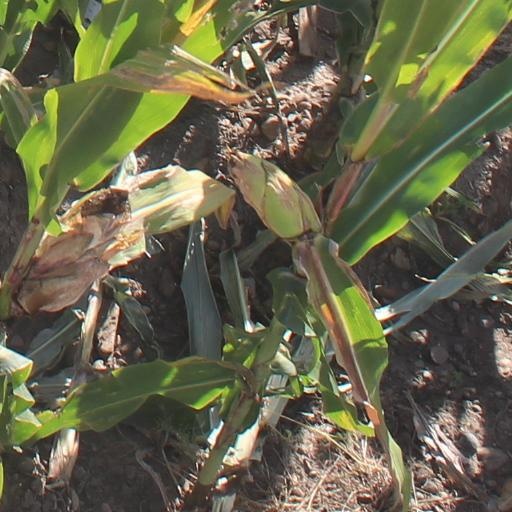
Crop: maize; corn